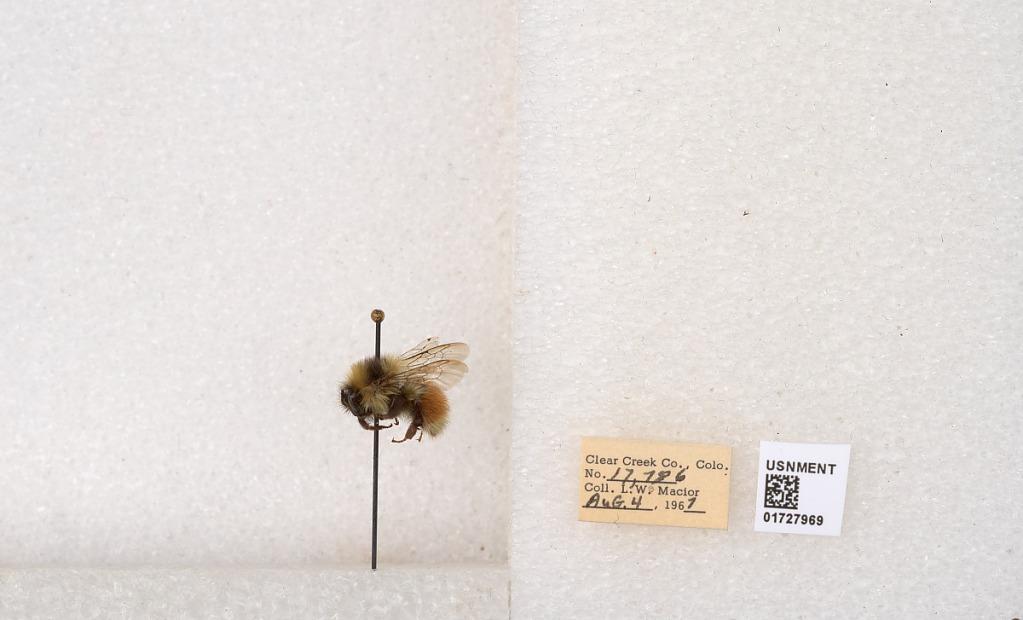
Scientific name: Bombus (Pyrobombus) sylvicola Kirby
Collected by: L. Macior
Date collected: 1967-8-4
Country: United States
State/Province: Colorado
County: Clear Creek
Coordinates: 39.6891, -105.644